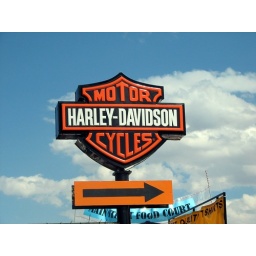
Harley Davidson sign spotted in Sturgis, South Dakota